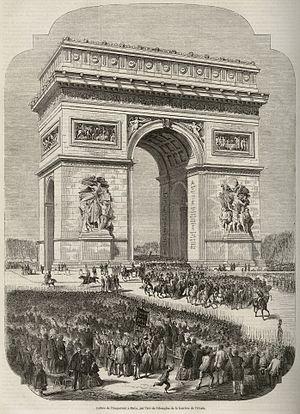
Le Second Empire est le système constitutionnel et politique instauré en France le 2 décembre 1852 lorsque Louis-Napoléon Bonaparte, président de la République française, devient le souverain Napoléon III, empereur des Français, un an jour pour jour après son coup d'État du 2 décembre 1851. Ce régime politique succède à la Deuxième République et précède la Troisième République.
Cette page concerne l'année 1852 du calendrier grégorien.